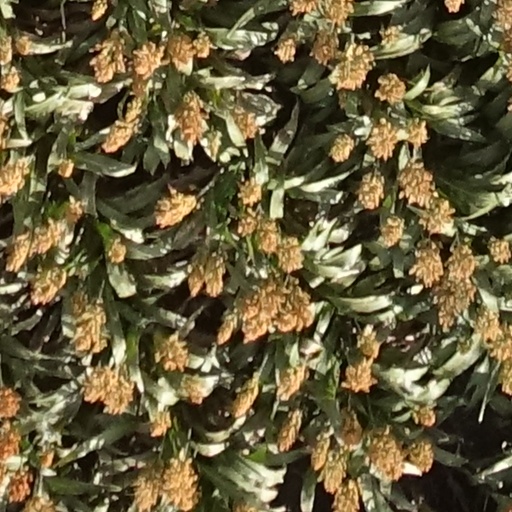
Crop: sorghum